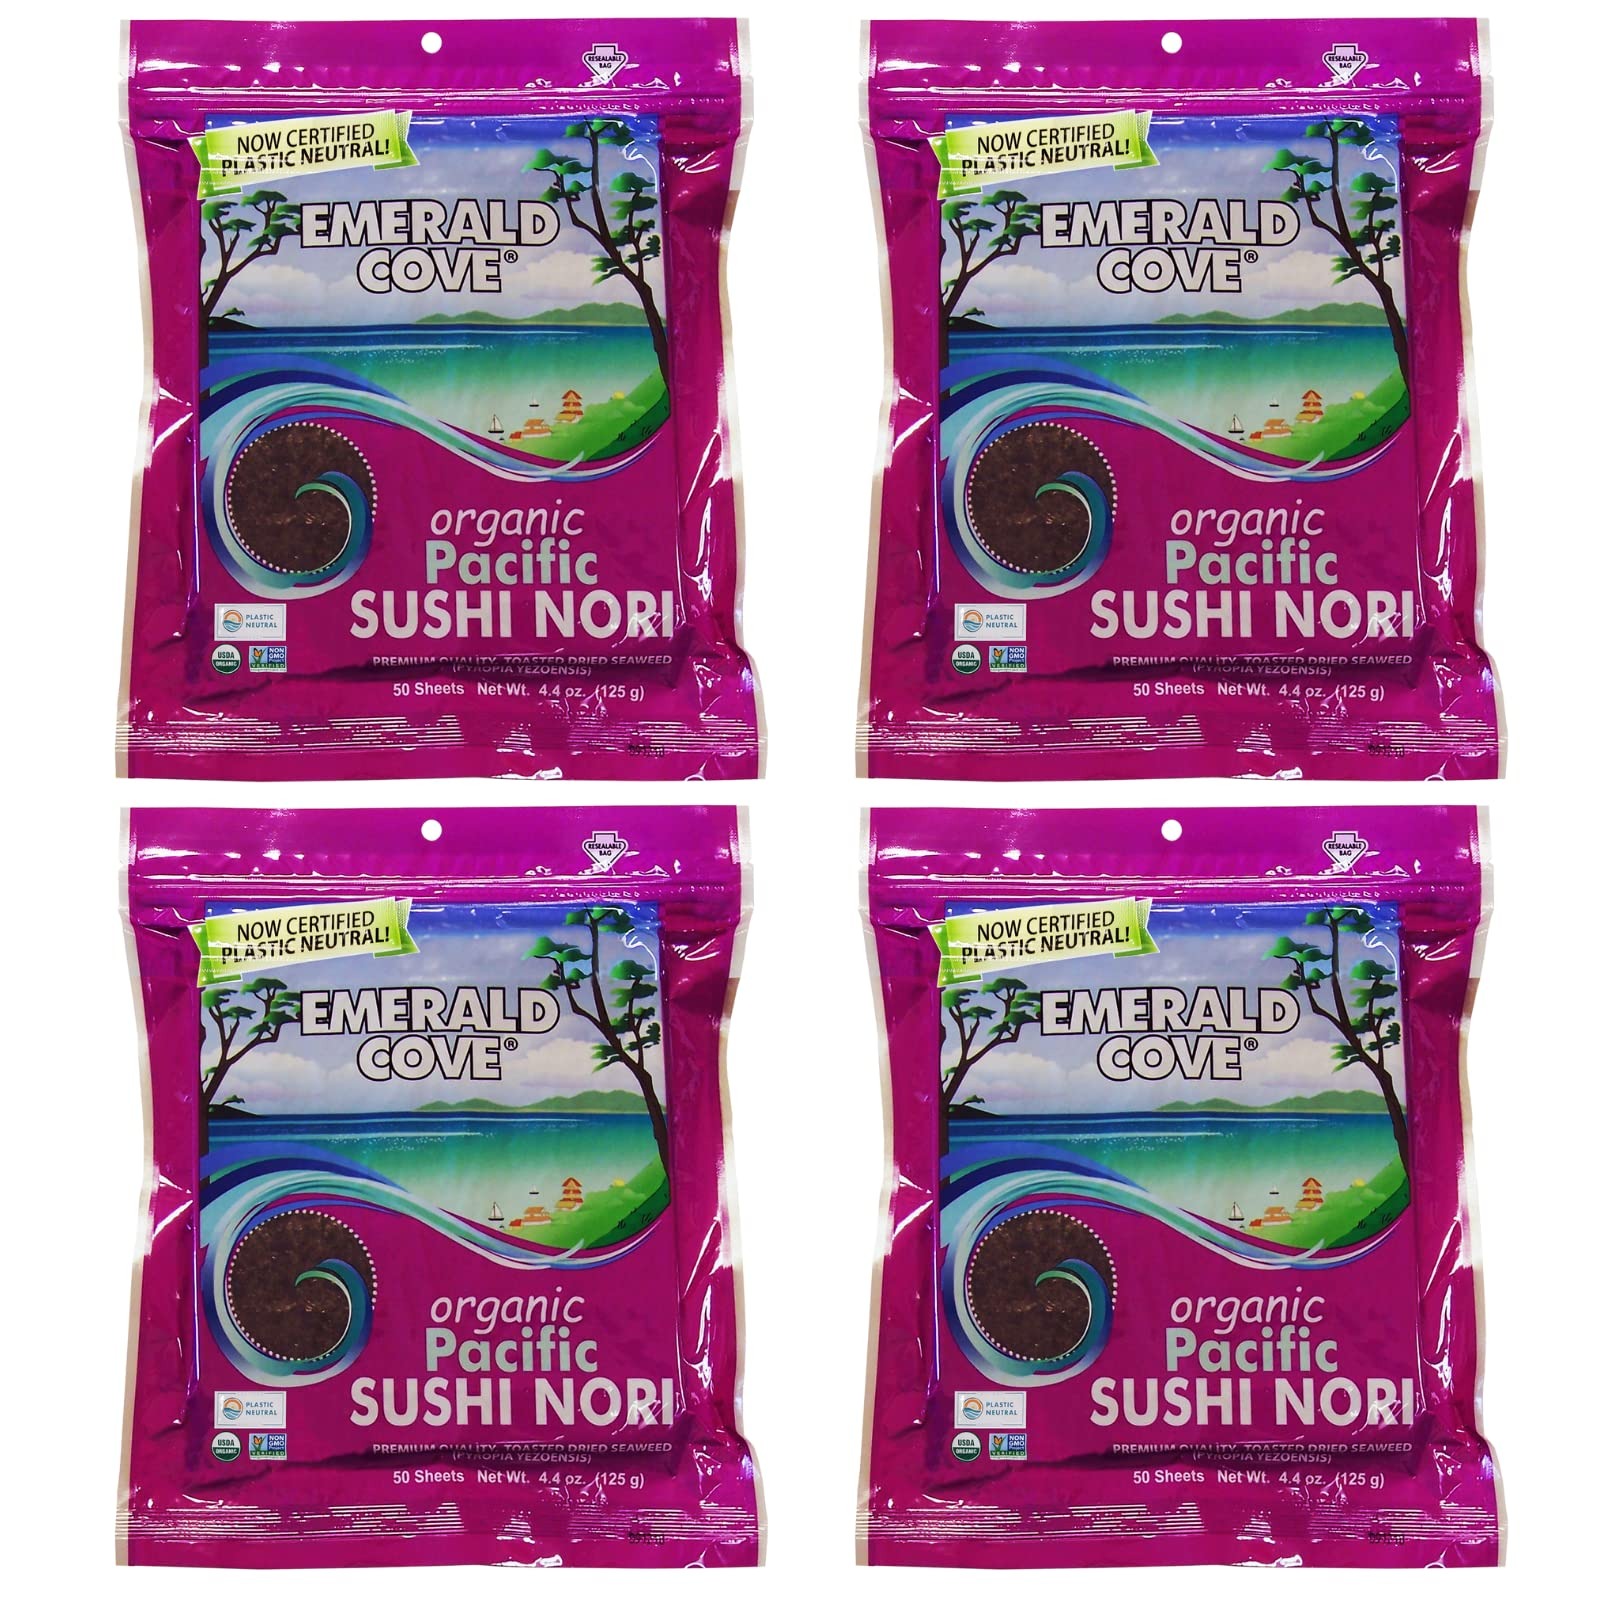
Item Name: Emerald Cove Silver Grade Organic Pacific Sushi Nori (Dried Seaweed), 50-Count Sheets (Pack of 4)
Bullet Point 1: Emerald Cove sushi nori are the perfect dried seaweed sheets for making sushi at home. Enjoy the convenience and roasted seaweed flavor of pre-toasted nori sheets.
Bullet Point 2: Sushi nori seaweed sheets also make excellent wraps, perfect for keto, paleo, vegan. Nori is naturally free from wheat, and suitable for those avoiding gluten. Pairs well with salmon, crab, unagi (eel), and any other sushi staple.
Bullet Point 3: Umami toasted nori sheets are excellent to have on hand for making Korean kimbop, onigiri (rice balls) and homemade furikake, an umami Japanese seasoning that can be sprinkled over rice, avocado toast, stir-fry and more!
Bullet Point 4: Use a whole sheets for sushi, wraps, and homemade nori snacks, or grind into pieces or powder for a quick homemade umami seasoning, or use to add flavor to inari tofu pockets. Use in place of soy-paper for added nutrition.
Bullet Point 5: Ingredients: Organic Toasted Nori Seaweed (Porphyra yezoensis)
Value: 17.6
Unit: ounce

Price: 81.27